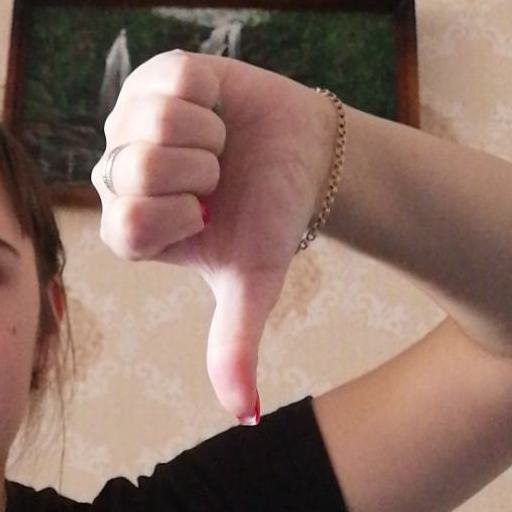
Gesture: dislike